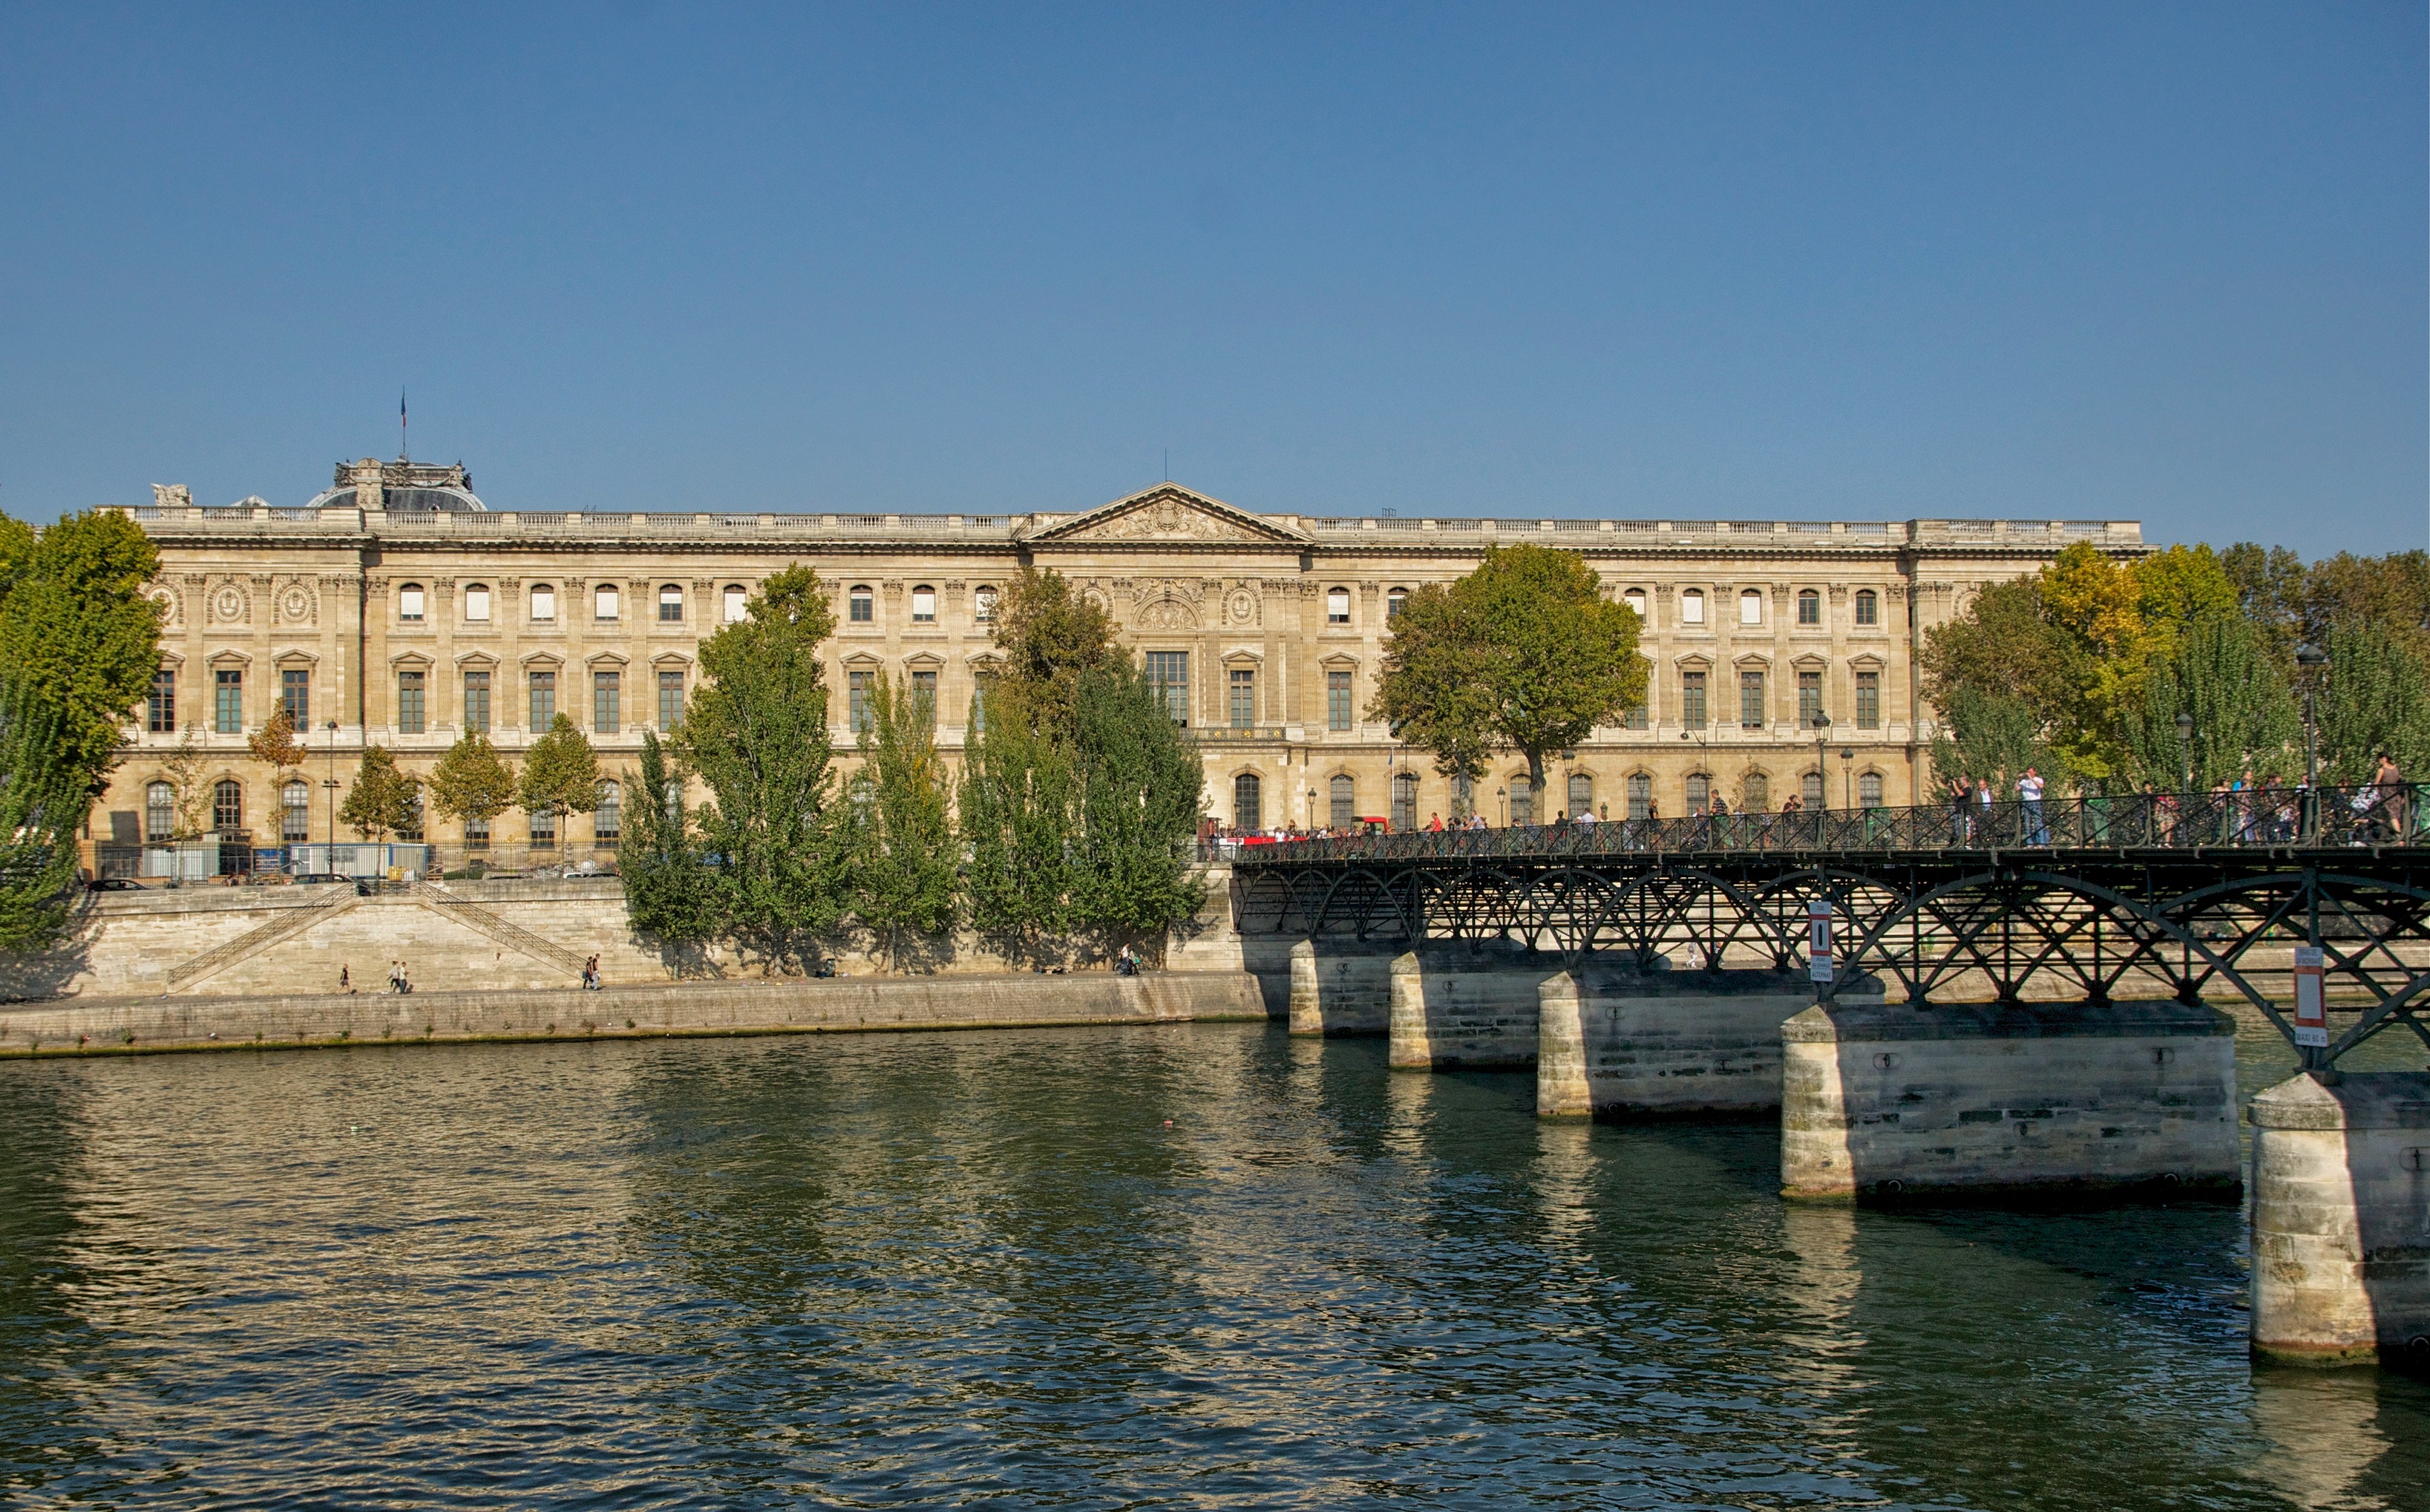
water, architecture, sky, bridge, building, chateau, palace, city, paris, river, canal, france, landmark, reservoir, tourism, waterway, outside, reflections, estate, cities, moat, reflecting pool, seine river, louvre palace, water castle